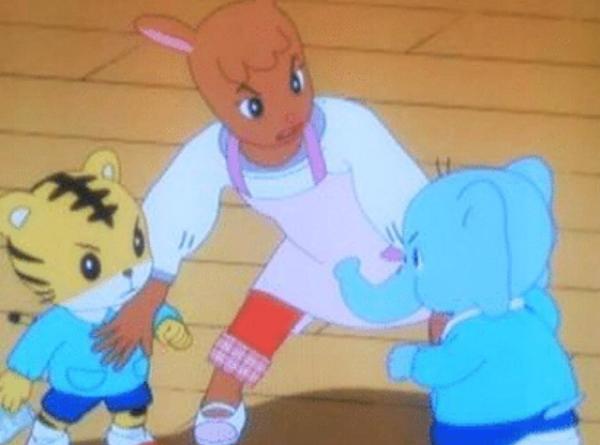
回答: 魔法瓶、魔法瓶って炊飯器もあるんだよ!!